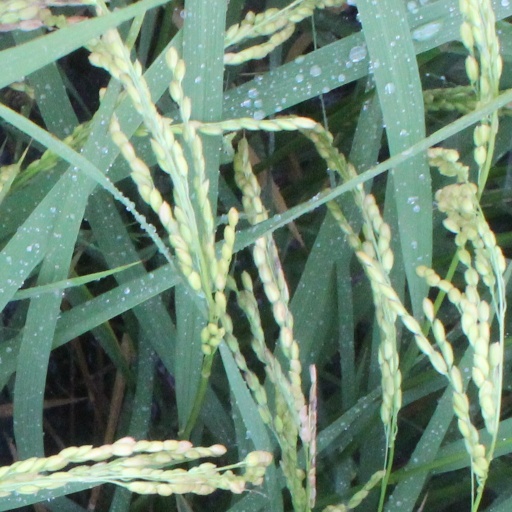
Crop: rice